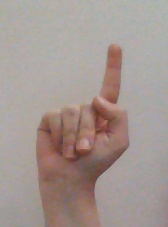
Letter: bb